Popcorn and Ice Cream

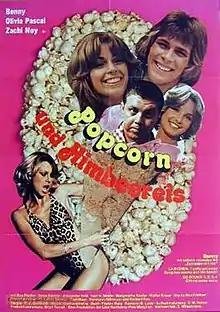

Popcorn and Ice Cream (German: Popcorn und Himbeereis) is a 1978 West German sex comedy film directed by Franz Josef Gottlieb and starring Benny, Olivia Pascal and Zachi Noy.